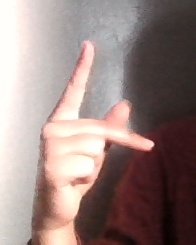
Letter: dha